Pavel Dostál

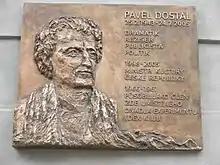
Memorial plaque to Pavel Dostál in Olomouc

Pavel Dostál (25 February 1943 – 24 July 2005) was the Minister of Culture from 1998 to 2005.